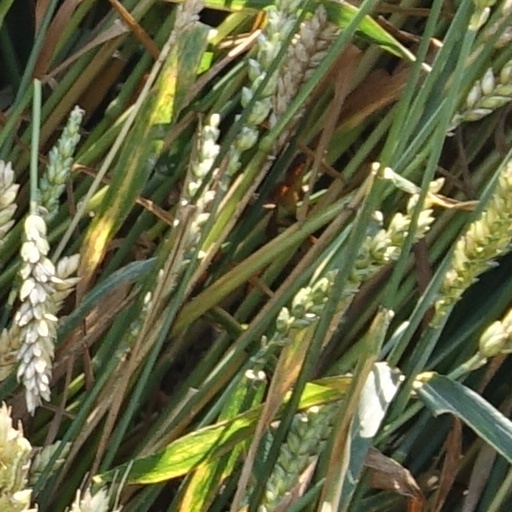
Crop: wheat